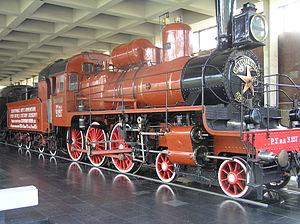
Alfred de Glehn, né à Sydenham en Angleterre, fut ingénieur en chef à la Société alsacienne de constructions mécaniques de Mulhouse.